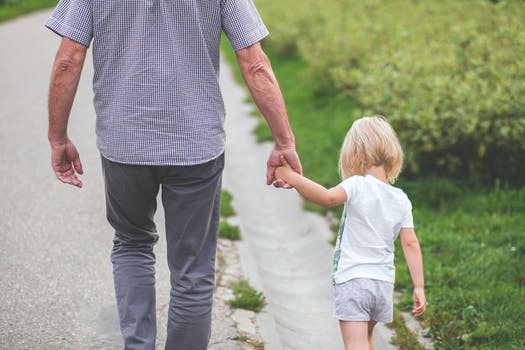
Label: No Watermark